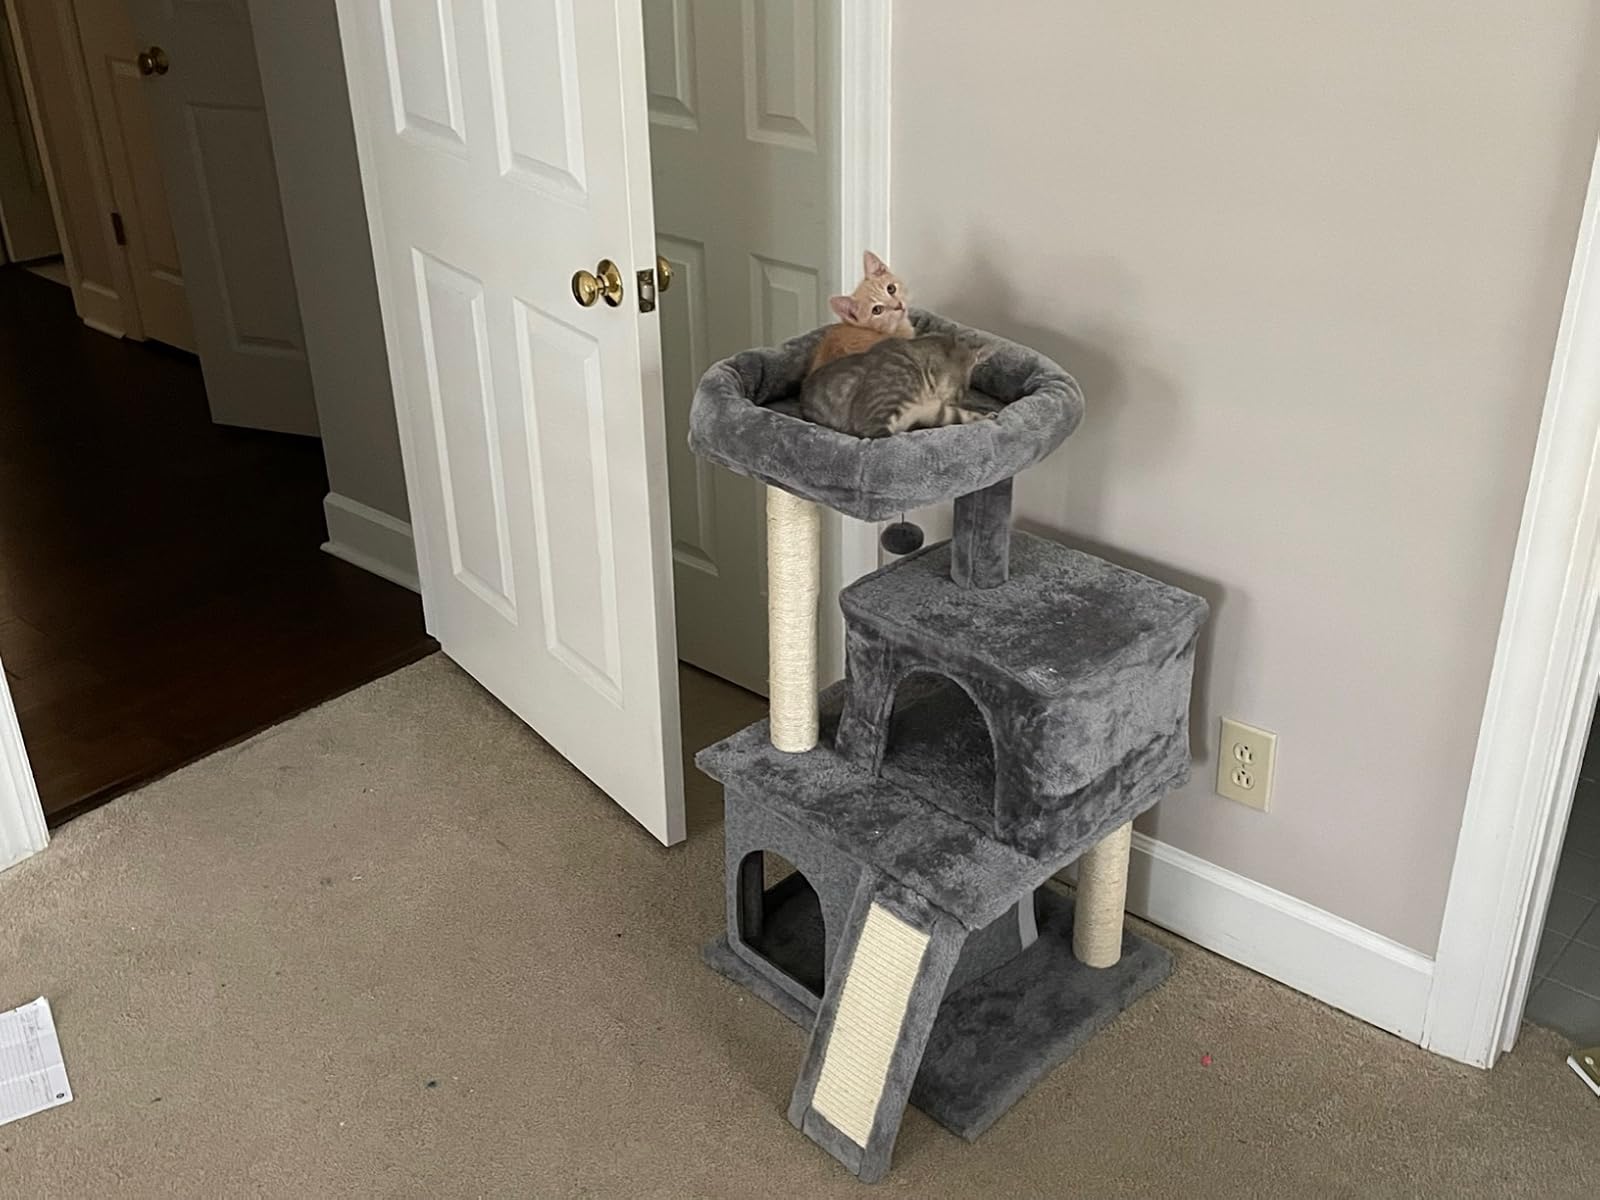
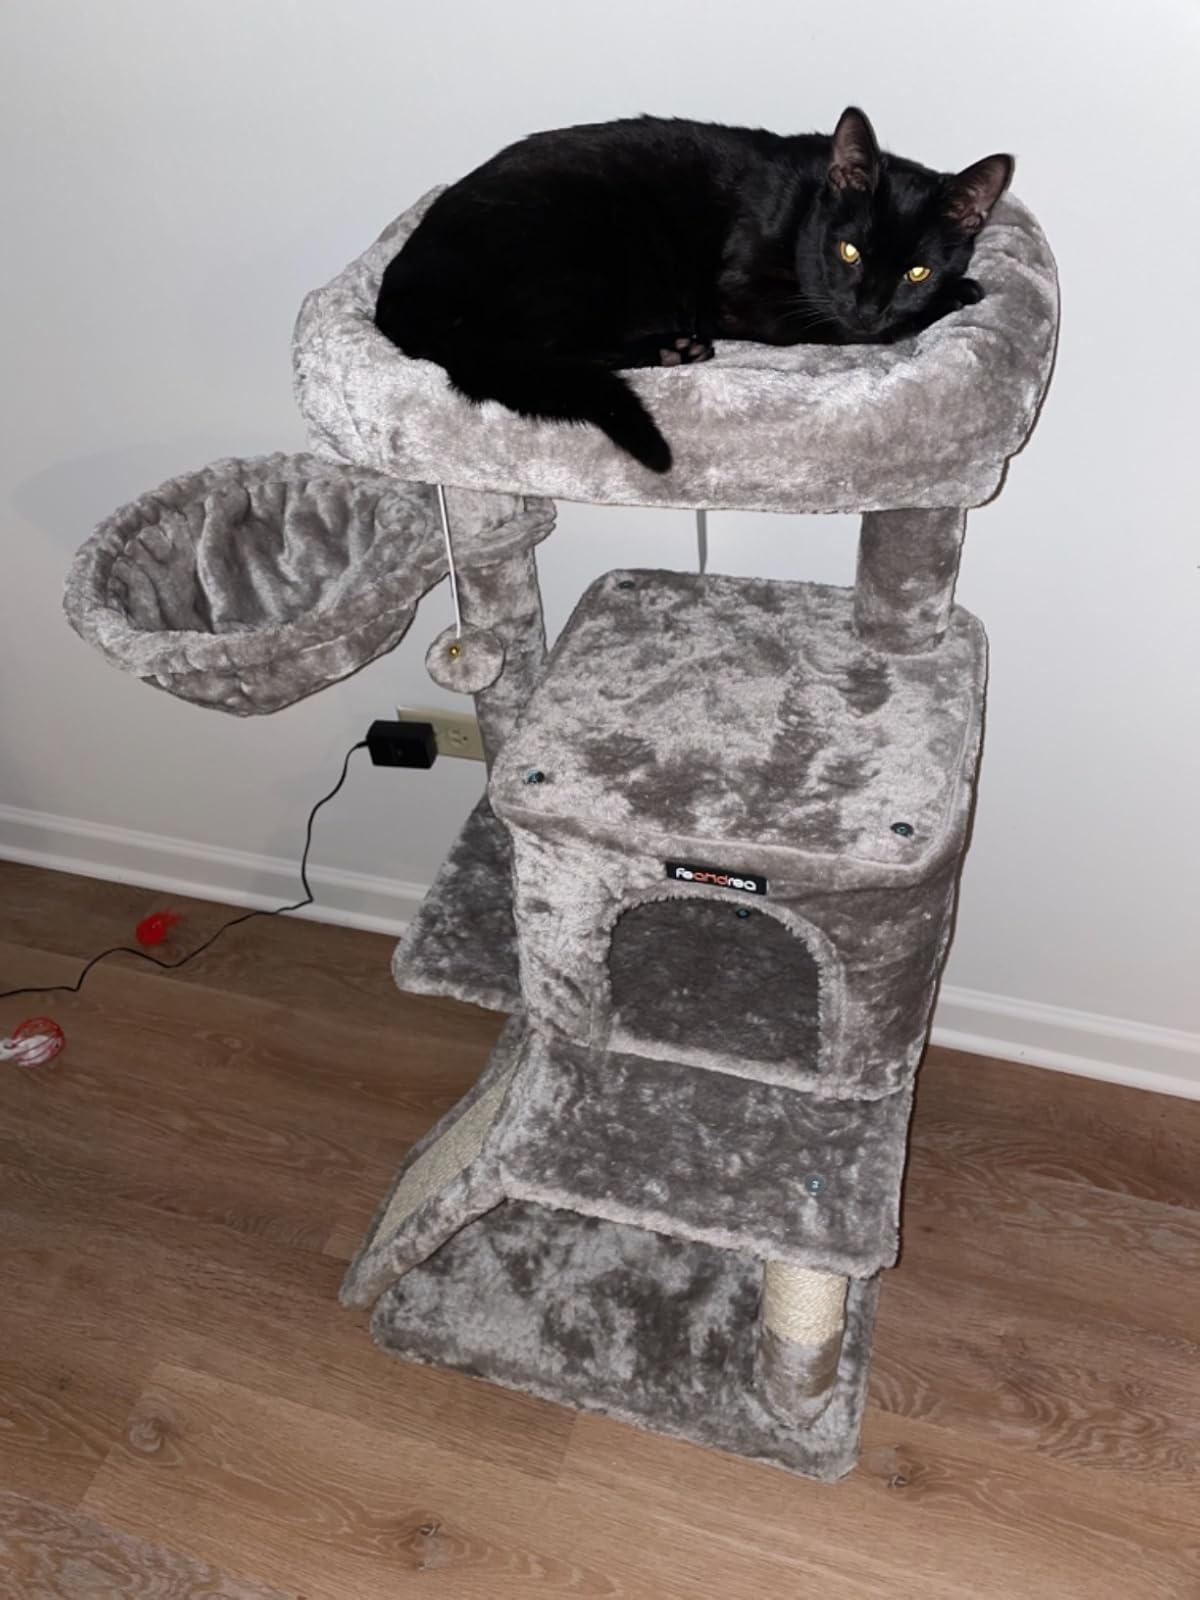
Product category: items_cat tree
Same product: no